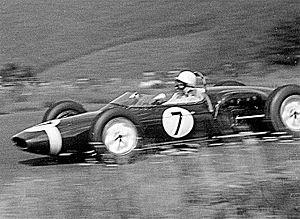
Le Grand Prix d'Allemagne 1961, disputé sur le Nürburgring le 6 août 1961, est la centième épreuve du championnat du monde de Formule 1 courue depuis 1950 et la sixième manche du championnat 1961. Il est également dénommé Grand Prix d'Europe 1961.
Sir Stirling Craufurd Moss, plus connu sous le nom de Stirling Moss, né le 17 septembre 1929 dans le quartier de West Kensington et mort le 12 avril 2020 dans le quartier de Mayfair tous deux situés dans la ville de Londres, est un pilote automobile britannique qui a couru en Formule 1 de 1951 à 1962.
Le Grand Prix de Grande-Bretagne 1961, disputé sur le circuit d'Aintree le 15 juillet 1961, est la quatre-vingt-dix-neuvième épreuve du championnat du monde de Formule 1 courue depuis 1950 et la cinquième manche du championnat 1961.
Le Grand Prix d'Italie 1961, disputé sur l'Autodromo Nazionale di Monza le 10 septembre 1961, est la cent-unième épreuve du championnat du monde de Formule 1 courue depuis 1950 et la septième manche du championnat 1961.
Rob Walker Racing Team est une écurie britannique de Formule 1 des années 1950 et 1960. Il s'agit de la plus brillante des écuries « privées », c'est-à-dire la première et dernière écurie à avoir remporté un Grand Prix sans jamais avoir conçu son propre châssis de course automobile. Elle a été fondée en 1953 par Rob Walker, héritier de la marque de whisky Johnnie Walker.
Le Grand Prix des États-Unis 1961, disputé sur le circuit de Watkins Glen le 8 octobre 1961, est la cent-deuxième épreuve du championnat du monde de Formule 1 courue depuis 1950 et la huitième et dernière manche du championnat 1961.